10th (Service) Battalion, Queen's (Royal West Surrey Regiment) (Battersea)

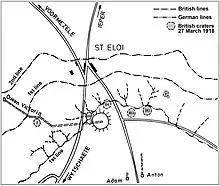
The St Eloi mine of 7 June 1917.

The Lower Hall of Battersea Town Hall was designated as the new unit's battalion headquarters (HQ) and Colonel William Inglis was appointed its commanding officer. Inglis, a retired former officer of the Queen's, had rejoined the army at the outbreak of war and had been Inspector of Recruiting for Eastern Command. Major Talbot Jarvis, a TF Reserve officer, was later appointed as his second-in-command. Three Battersea councillors took up commissions in the battalion, but as the mayor had feared, recruiting was weak: by the end of June only 50 men had volunteered. This was despite a committee of ladies handing out facsimile railway tickets to Berlin (rather than the traditional white feathers of cowardice) to men who were not in uniform. Simmons and Inglis obtained a number of local men who had been commissioned as officers after seeing service on the Western Front or at Gallipoli and others with previous TF experience. Battersea Council provided Latchmere Road Baths as a drill hall, while outdoor drill was carried out in Battersea Park and on Clapham Common. Recruiting continued slow until December, when the government announced the introduction of conscription, and there was a late rush of men wishing to volunteer for a specific unit rather than be drafted.